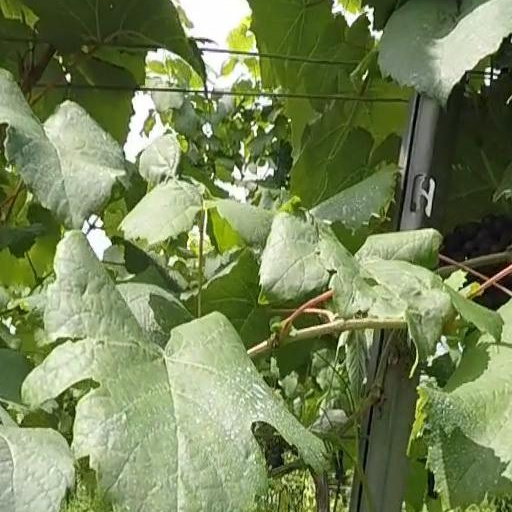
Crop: grape